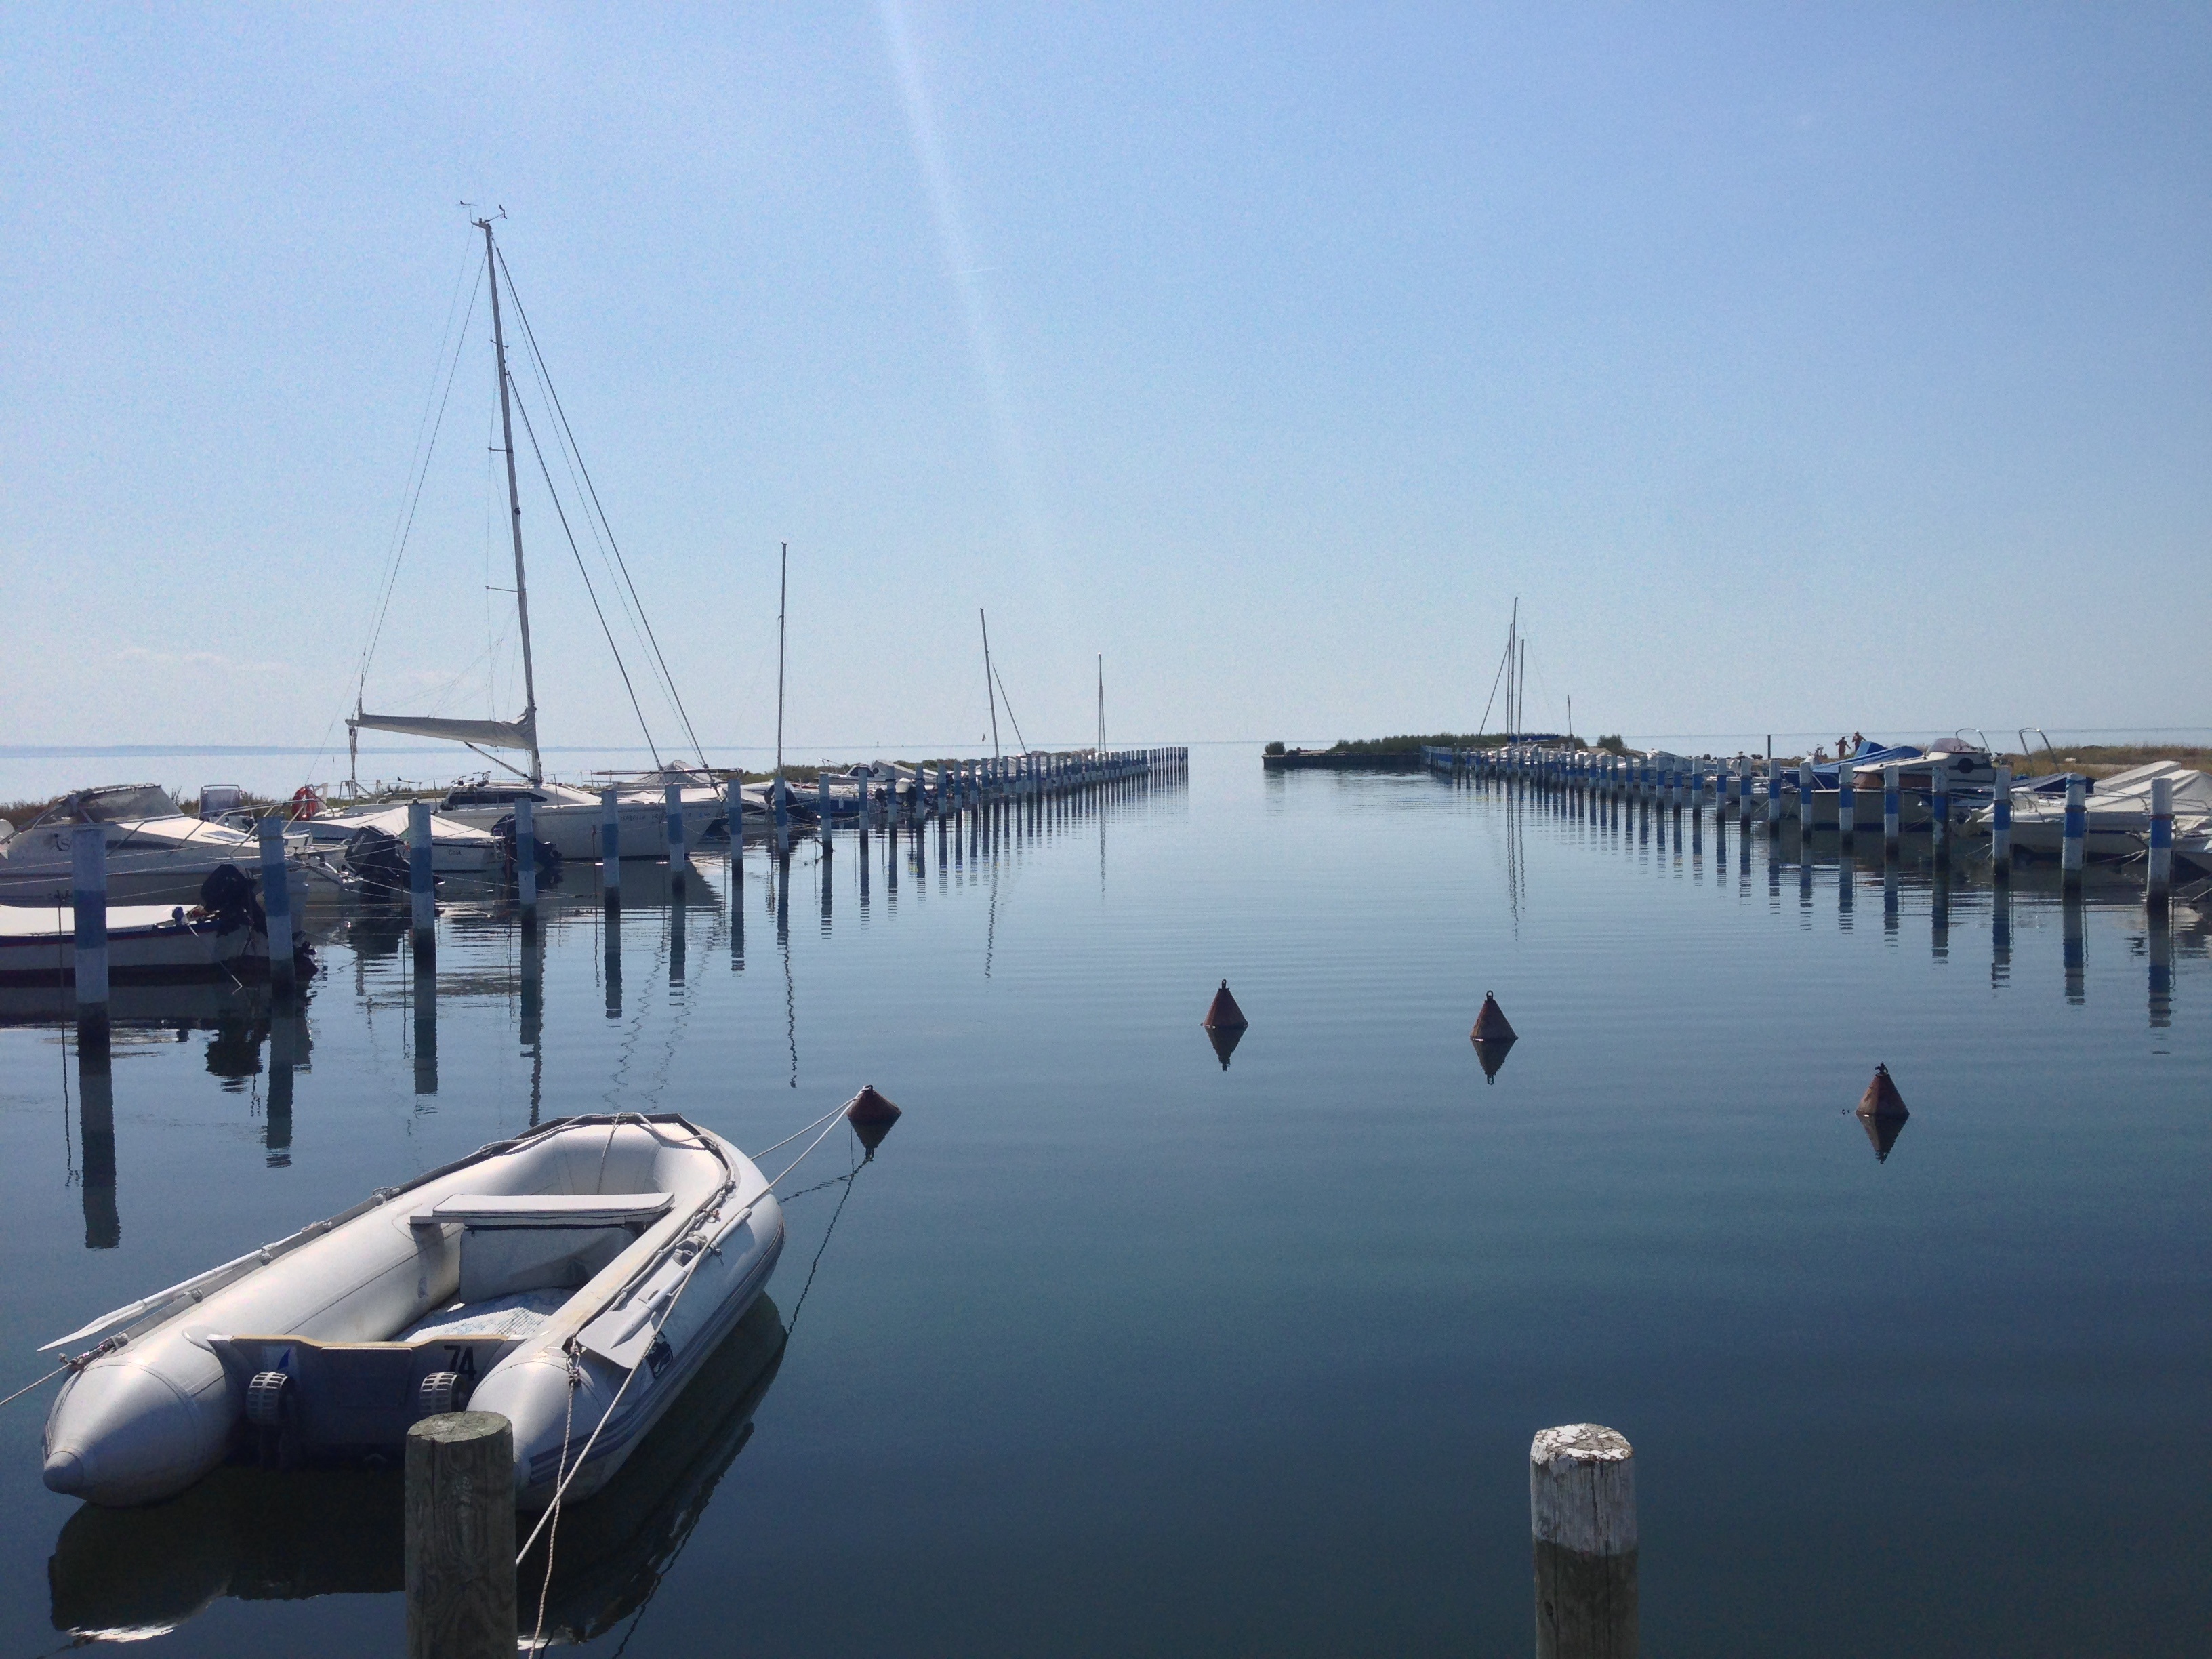
sea, coast, water, dock, boat, pier, boot, vehicle, bay, harbor, marina, port, channel, sailing boat